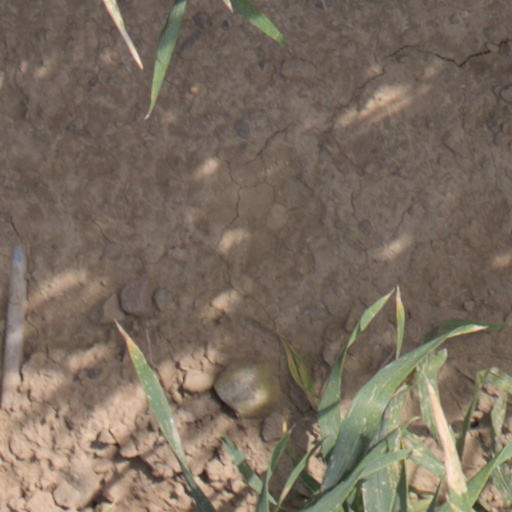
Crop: wheat